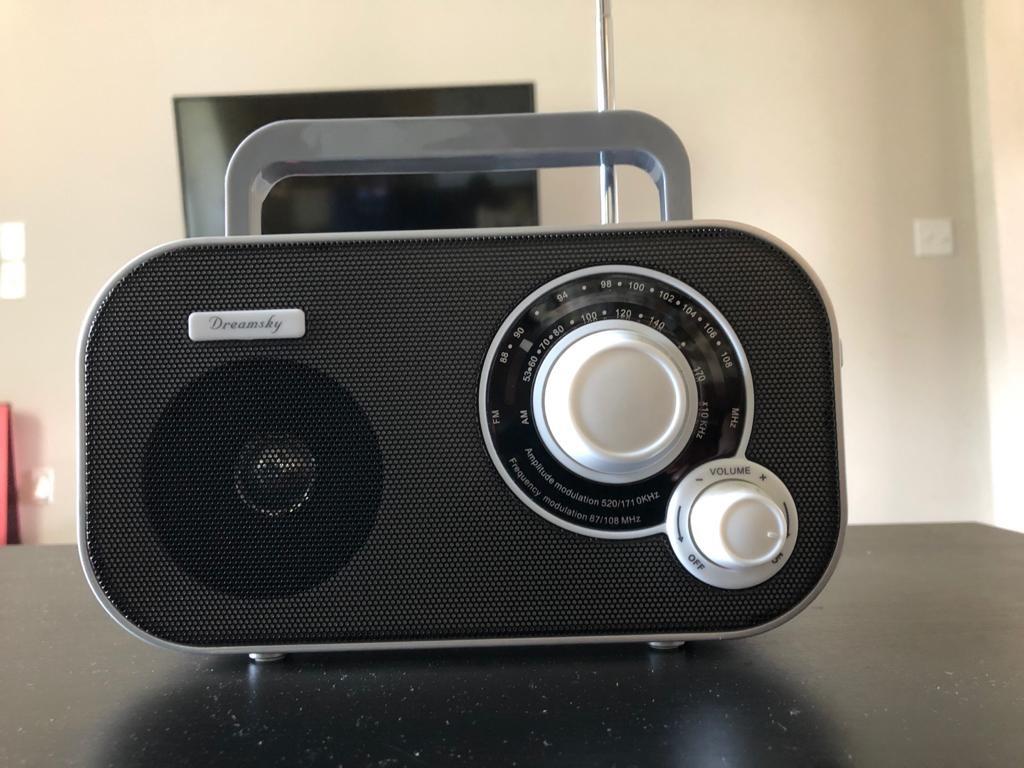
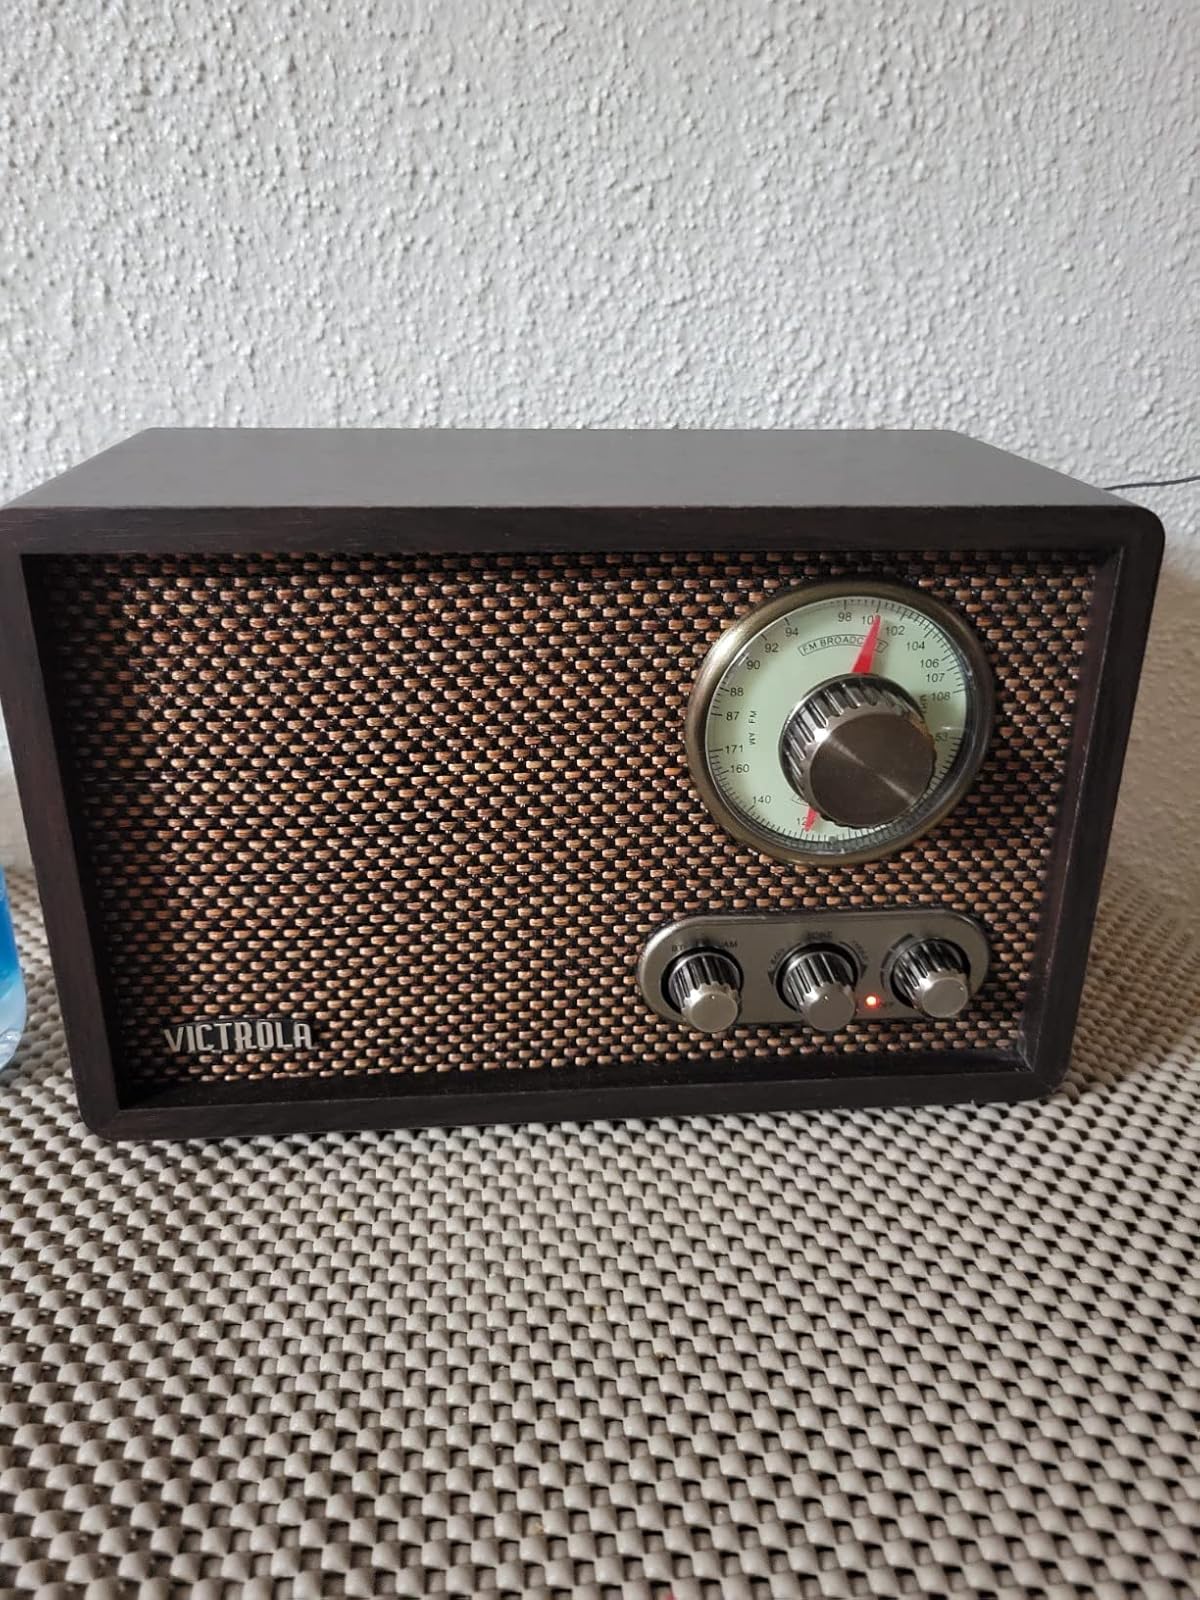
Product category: radio
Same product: no